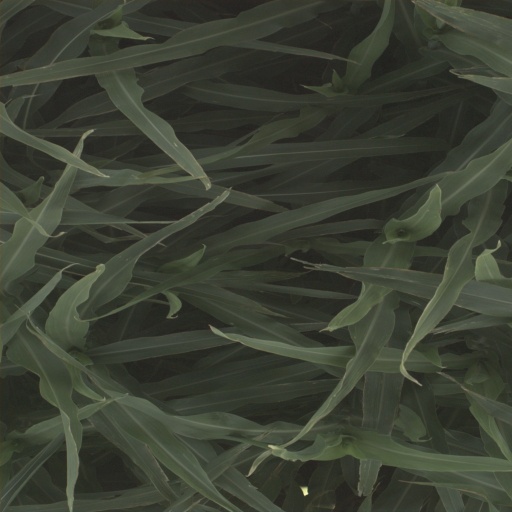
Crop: sorghum